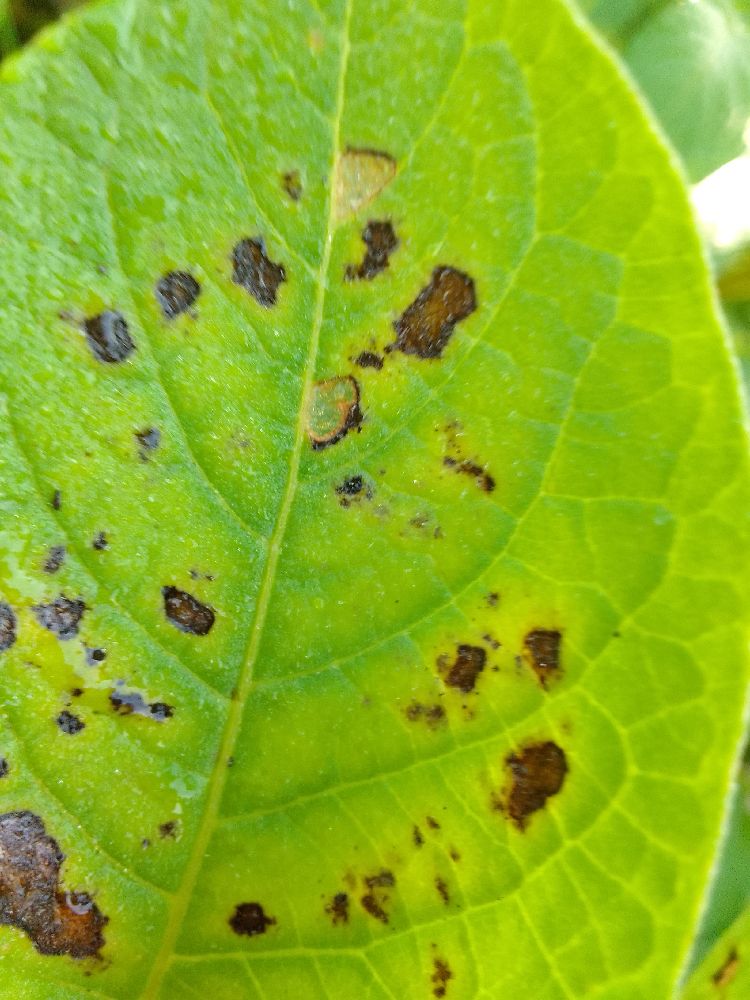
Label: Early blight